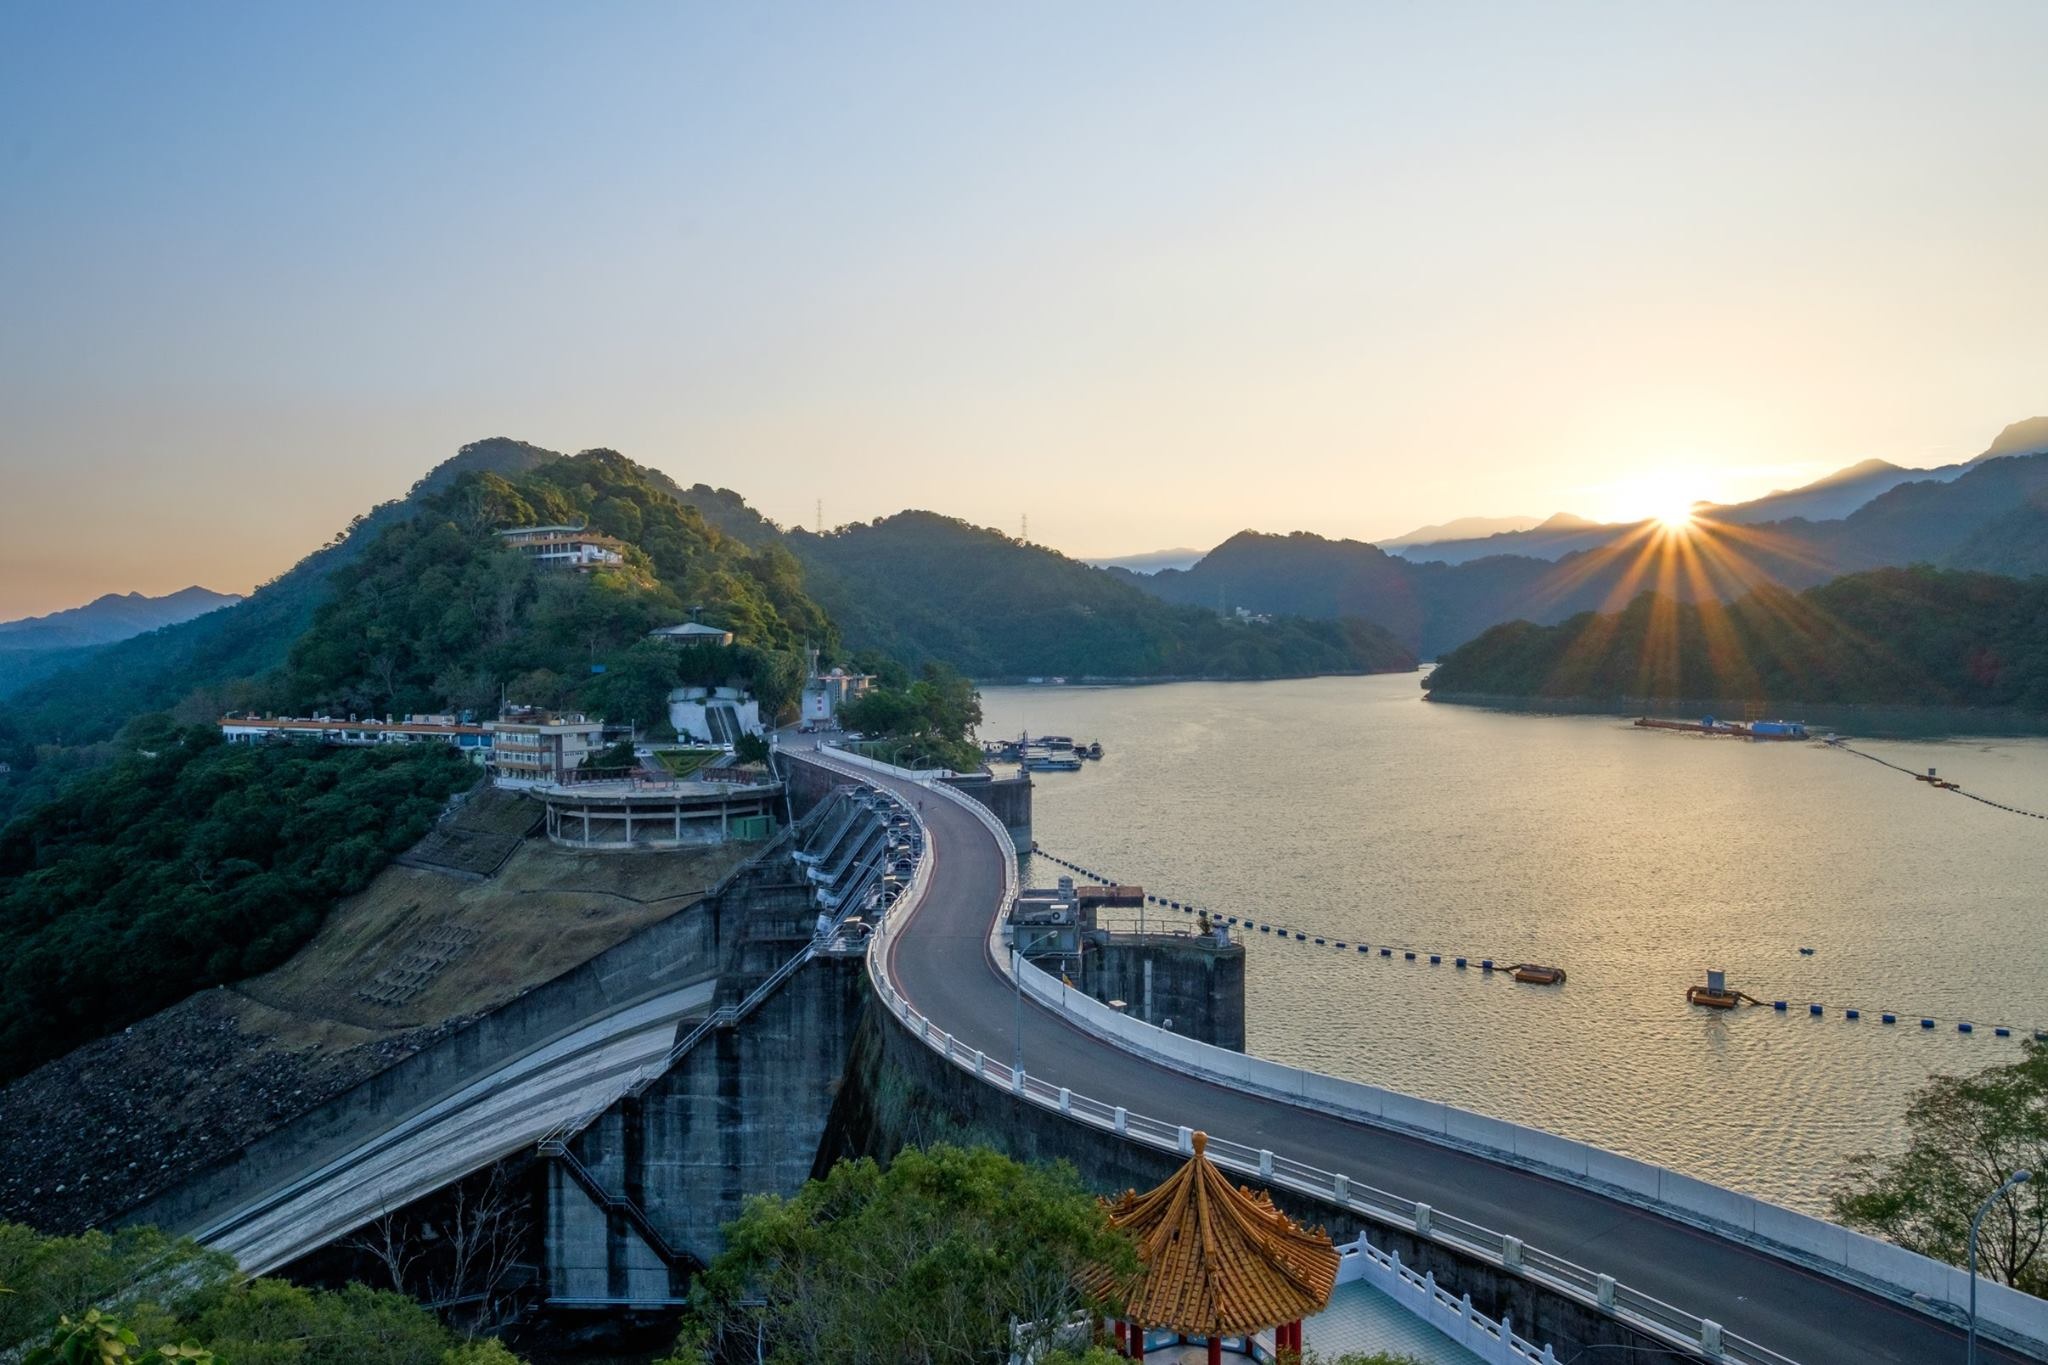
landscape, sea, coast, mountain, lake, river, mountain range, vacation, bay, reservoir, infrastructure, taiwan, taoyuan, shihmen reservoir